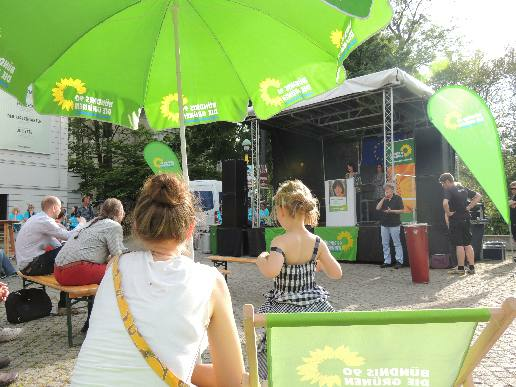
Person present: No